Kyle Maynard

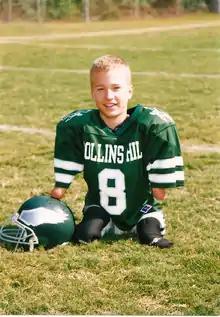
Kyle Maynard in his uniform for the Collins Hill National Eagles.

In 2005, Maynard wrote the "New York Times" Bestselling autobiography, "No Excuses: The True Story of a Congenital Amputee Who Became a Champion in Wrestling and in Life". Published by Regnery Publishing, the book made the New York Times Bestseller list, peaking at number 12. Shortly after, he was inducted into both the Georgia State Wrestling Hall of Fame and as the National Wrestling Hall of Fame in Oklahoma. In 2007, he was named one of the U.S. Jaycees Top Ten Outstanding Young Americans. In 2017, Maynard was featured on the cover of "DIVERSEability" magazine's Fall 2016 issue.